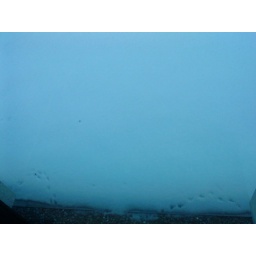
6th December 2010. Teeny tiny bird tracks on the snow on the flat roof of the arts building in Trinity.